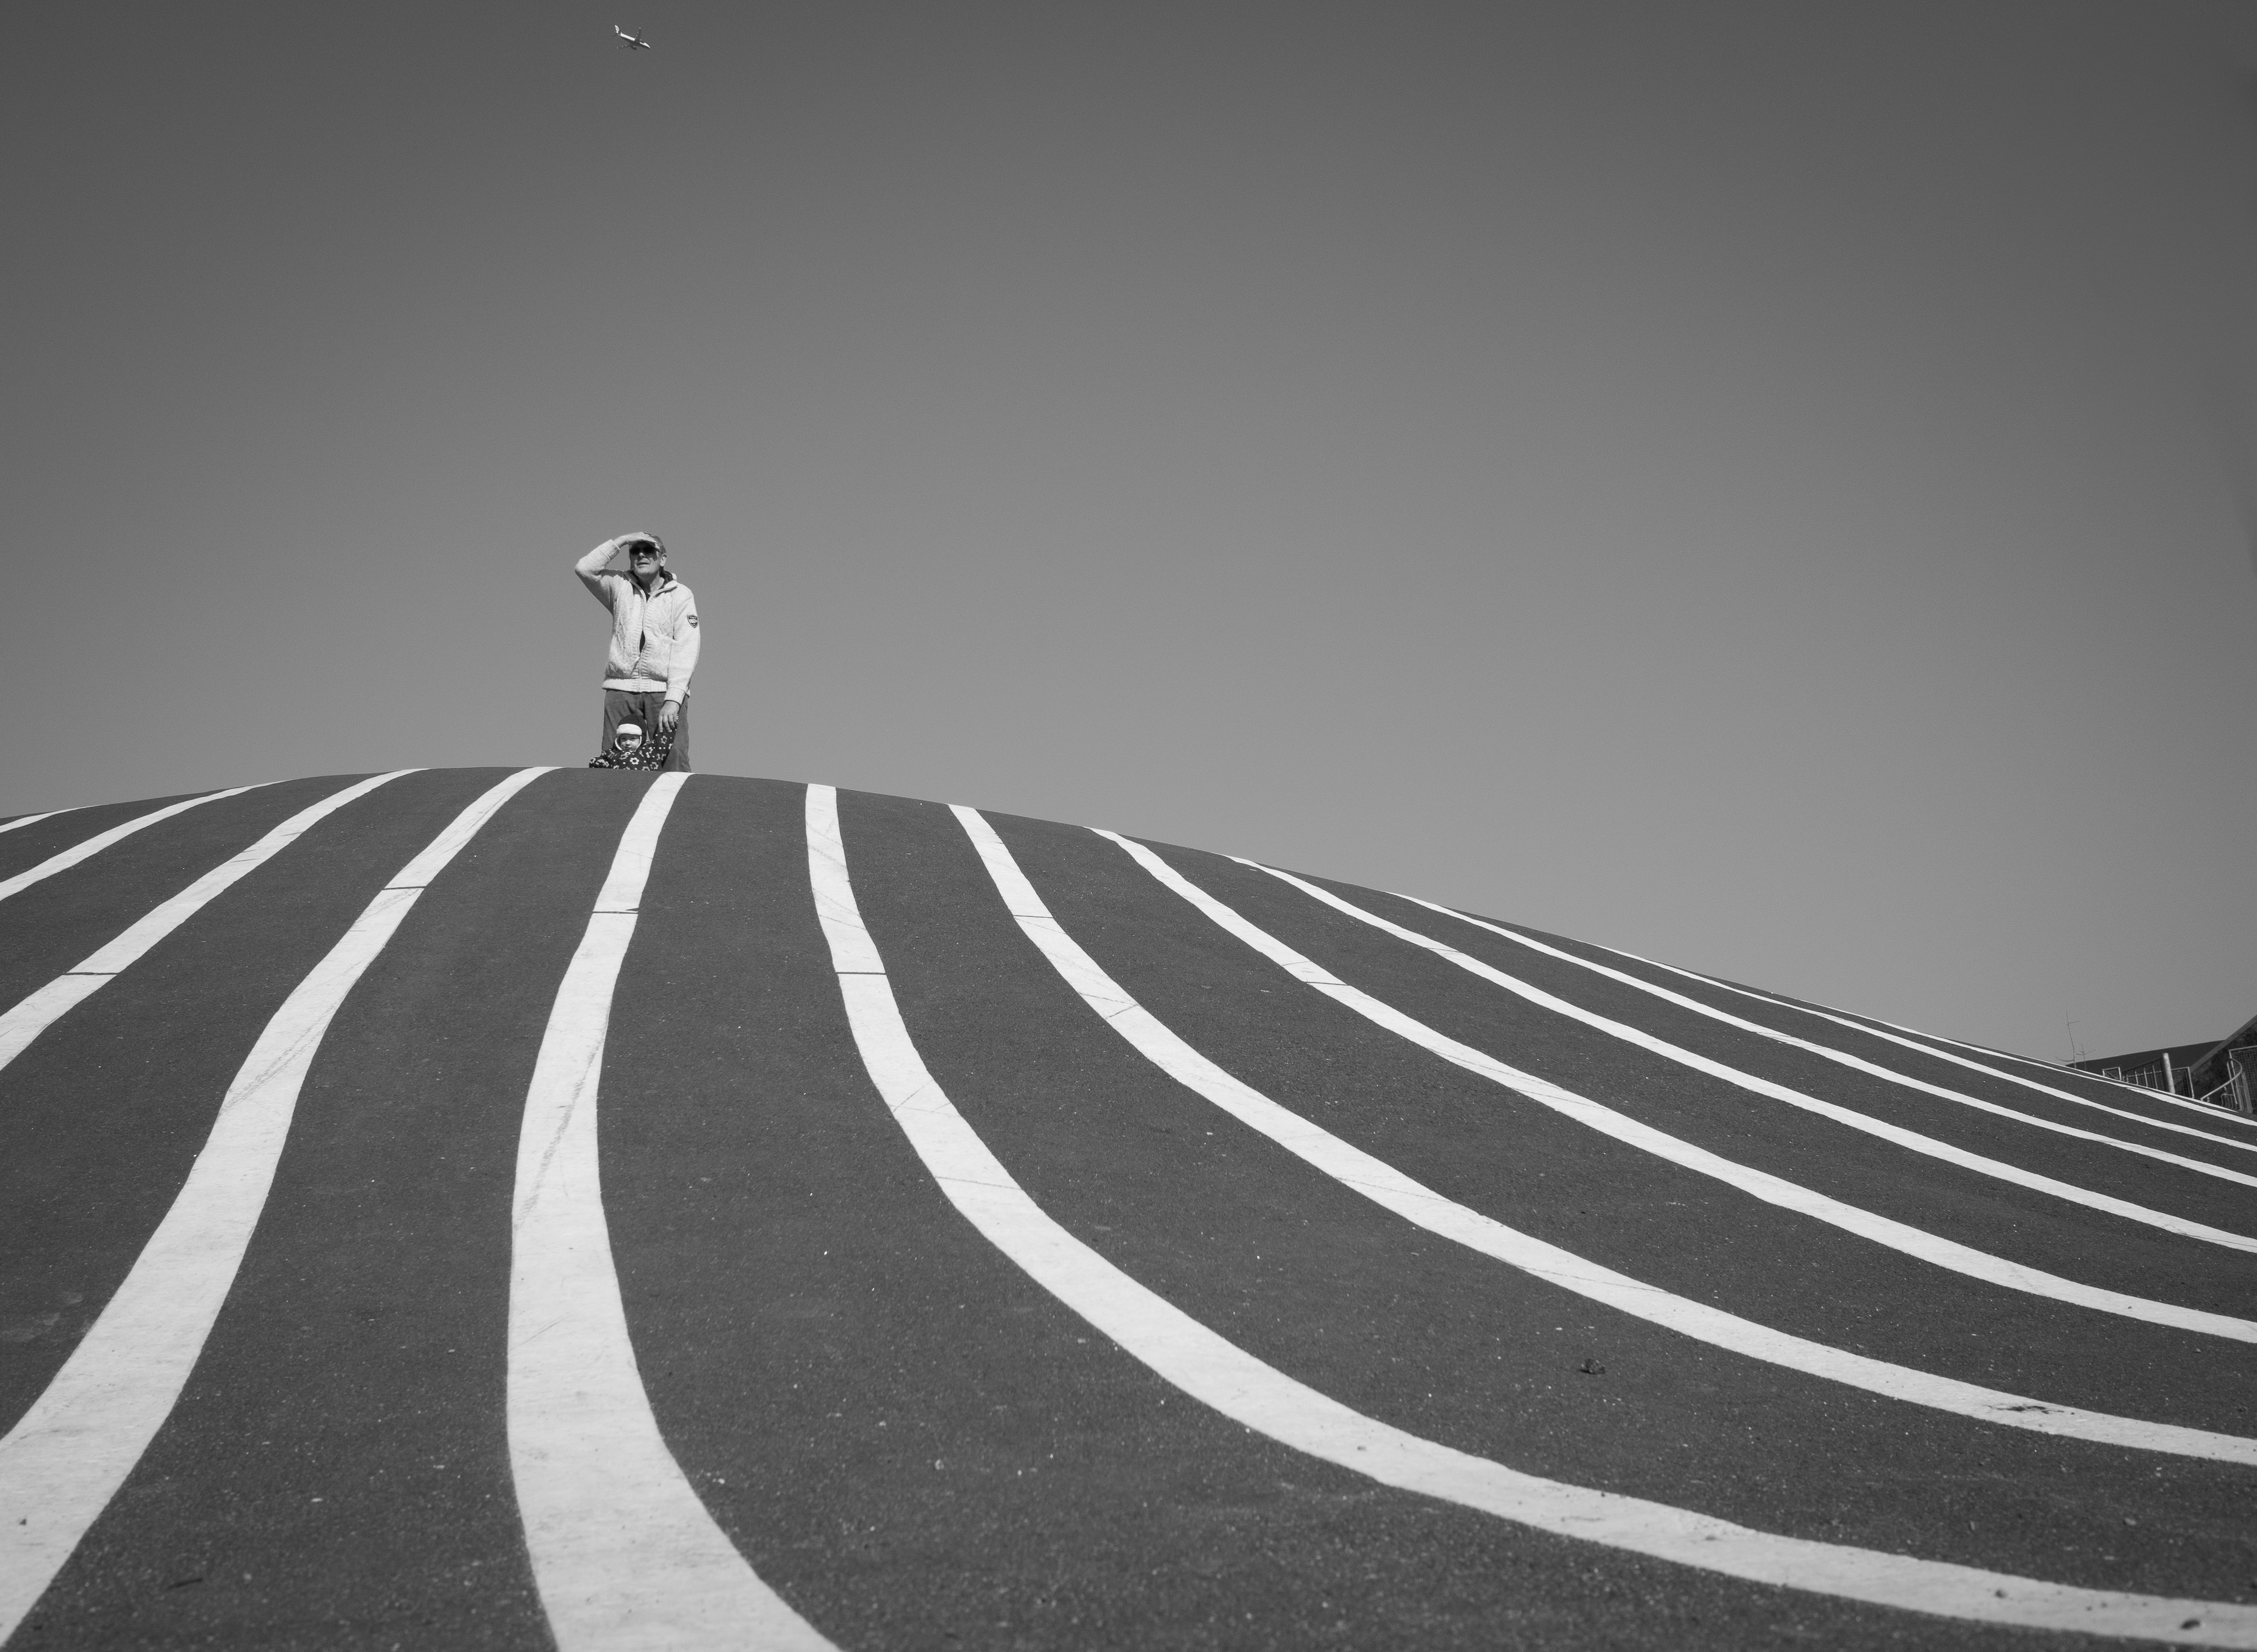
light, black and white, white, street, photography, ebook, line, training, black, monochrome, streetphotography, flickr, thomas, video, illustration, symmetry, olympus, omd, fuji, shape, leica, monochrom, leuthard, hcb, thomasleuthard, monochrome photography